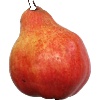
Label: Pear Red 1